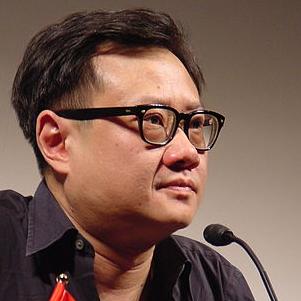
Age: 44